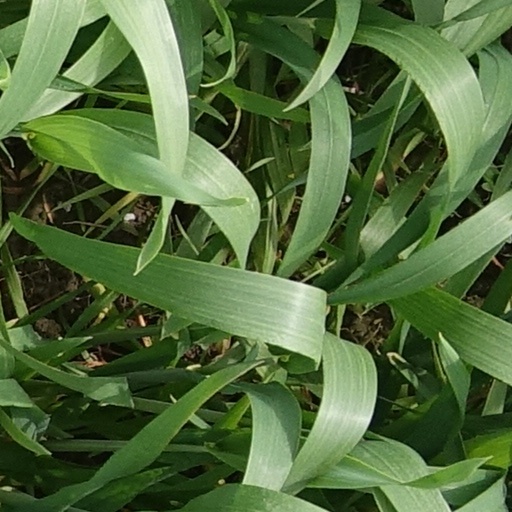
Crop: wheat